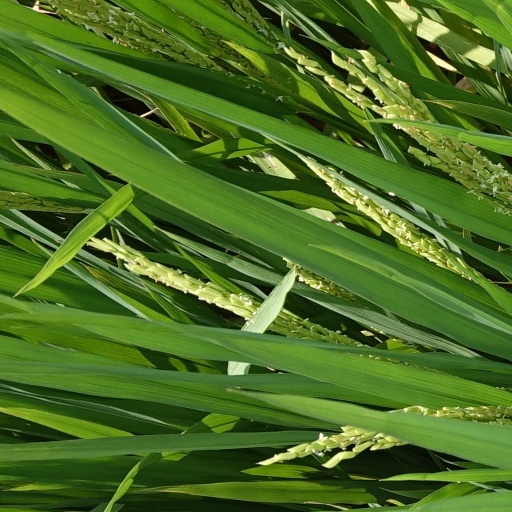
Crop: rice